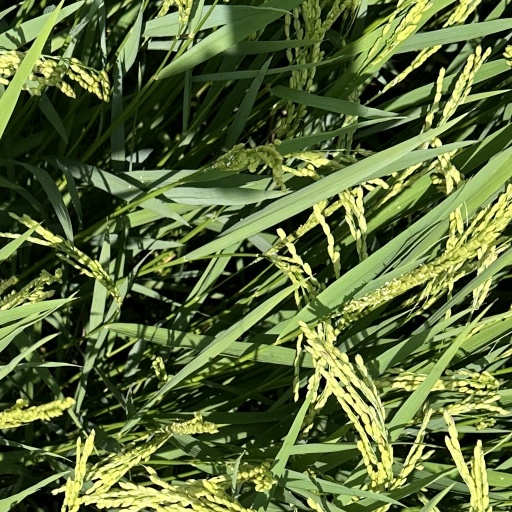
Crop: rice